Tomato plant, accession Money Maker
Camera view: tilt-top (135 deg); turntable rotation: 60 degrees
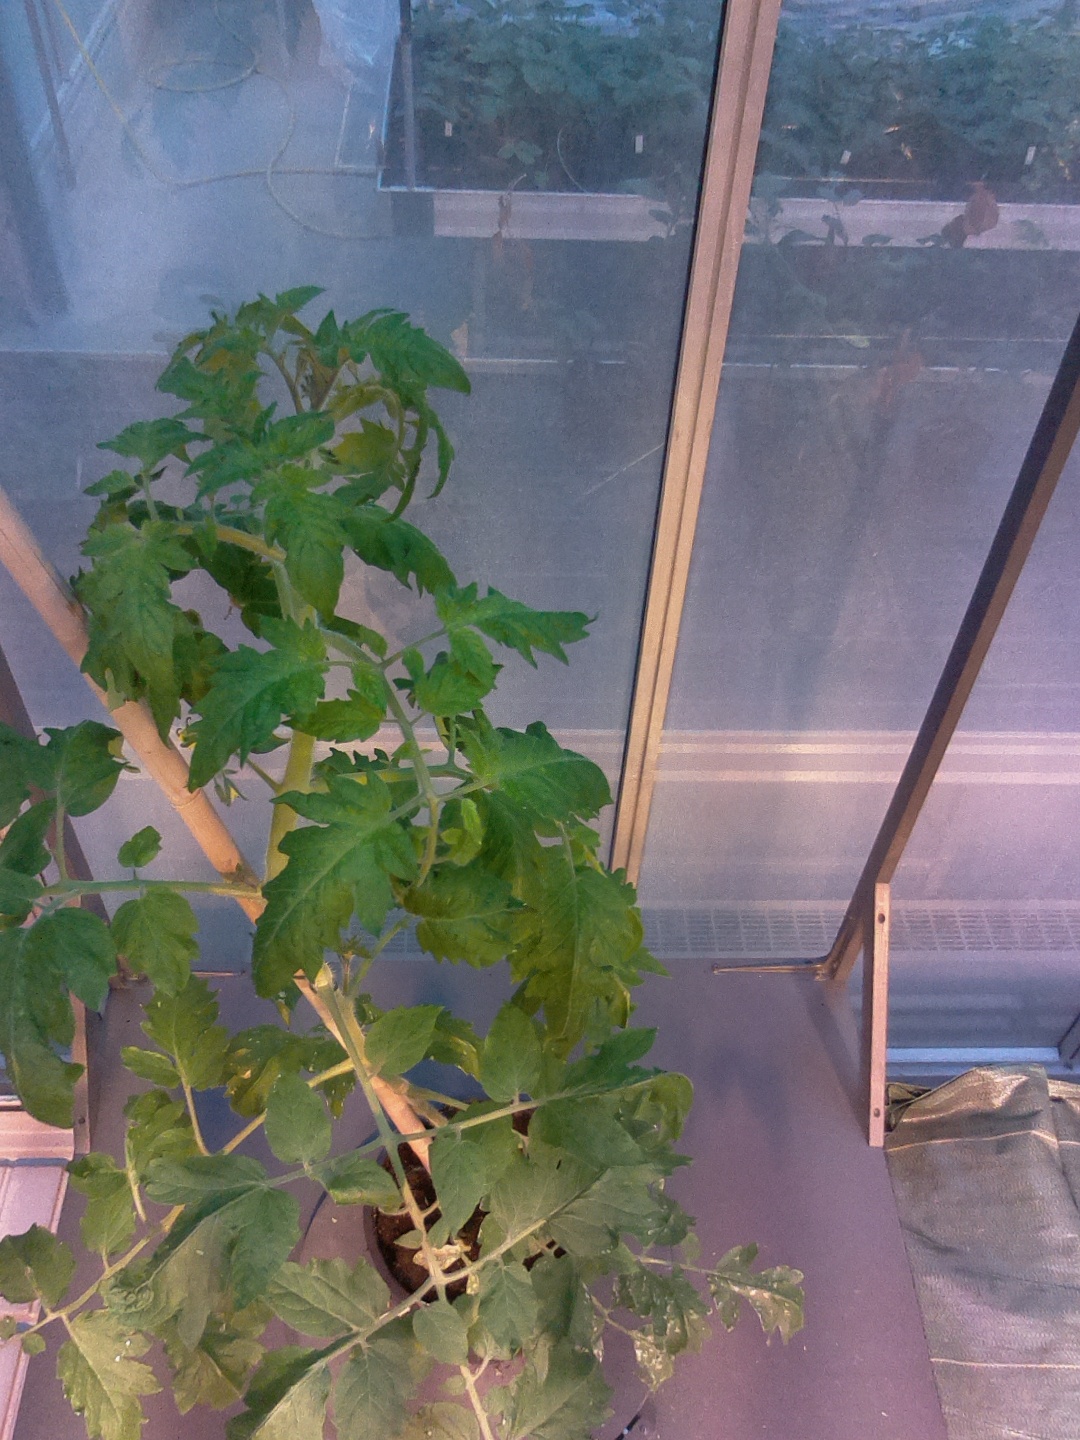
BBCH growth stage 63: 30%-40% of flowers open